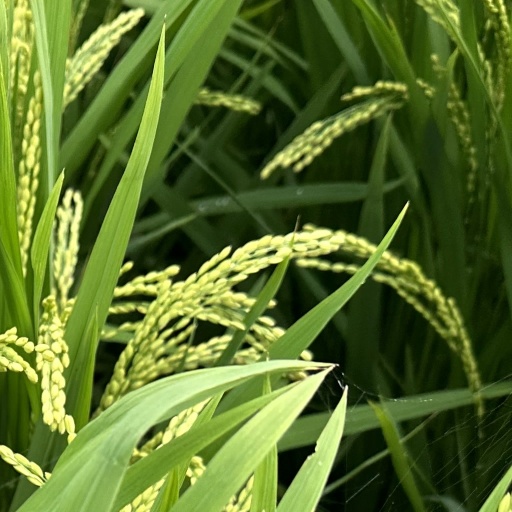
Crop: rice